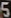
Number: 5